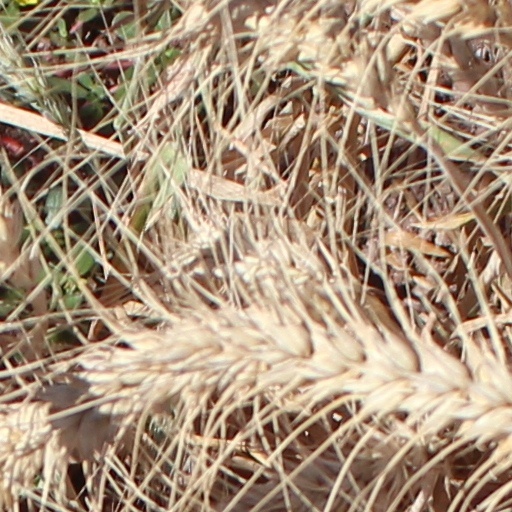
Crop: wheat